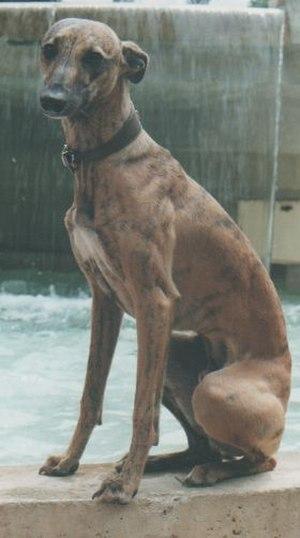
Whippet bringé mâle 日本語: ウィペット 한국어: 휘핏 Polski: Chart angielski whippet
Le Lévrier Whippet est une race canine d'origine anglaise. La Fédération cynologique internationale le répertorie dans le groupe 10, Lévriers, section 3, standard n° 162.